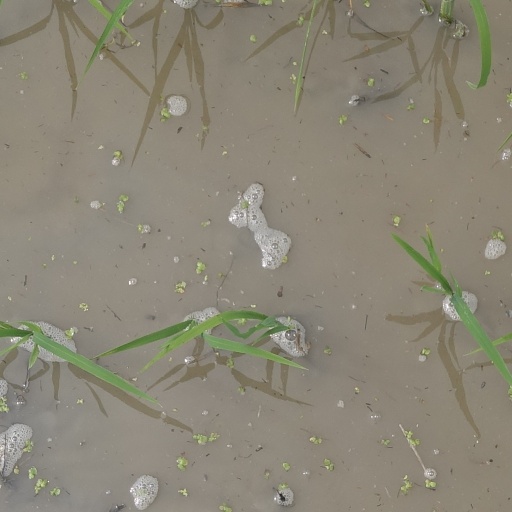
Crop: rice